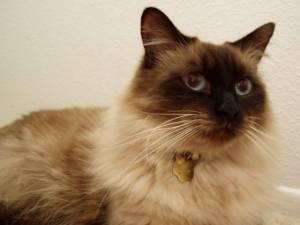
Breed: Siamese